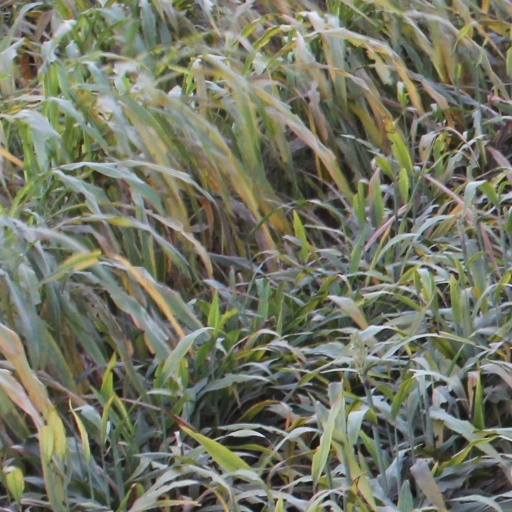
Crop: sorghum